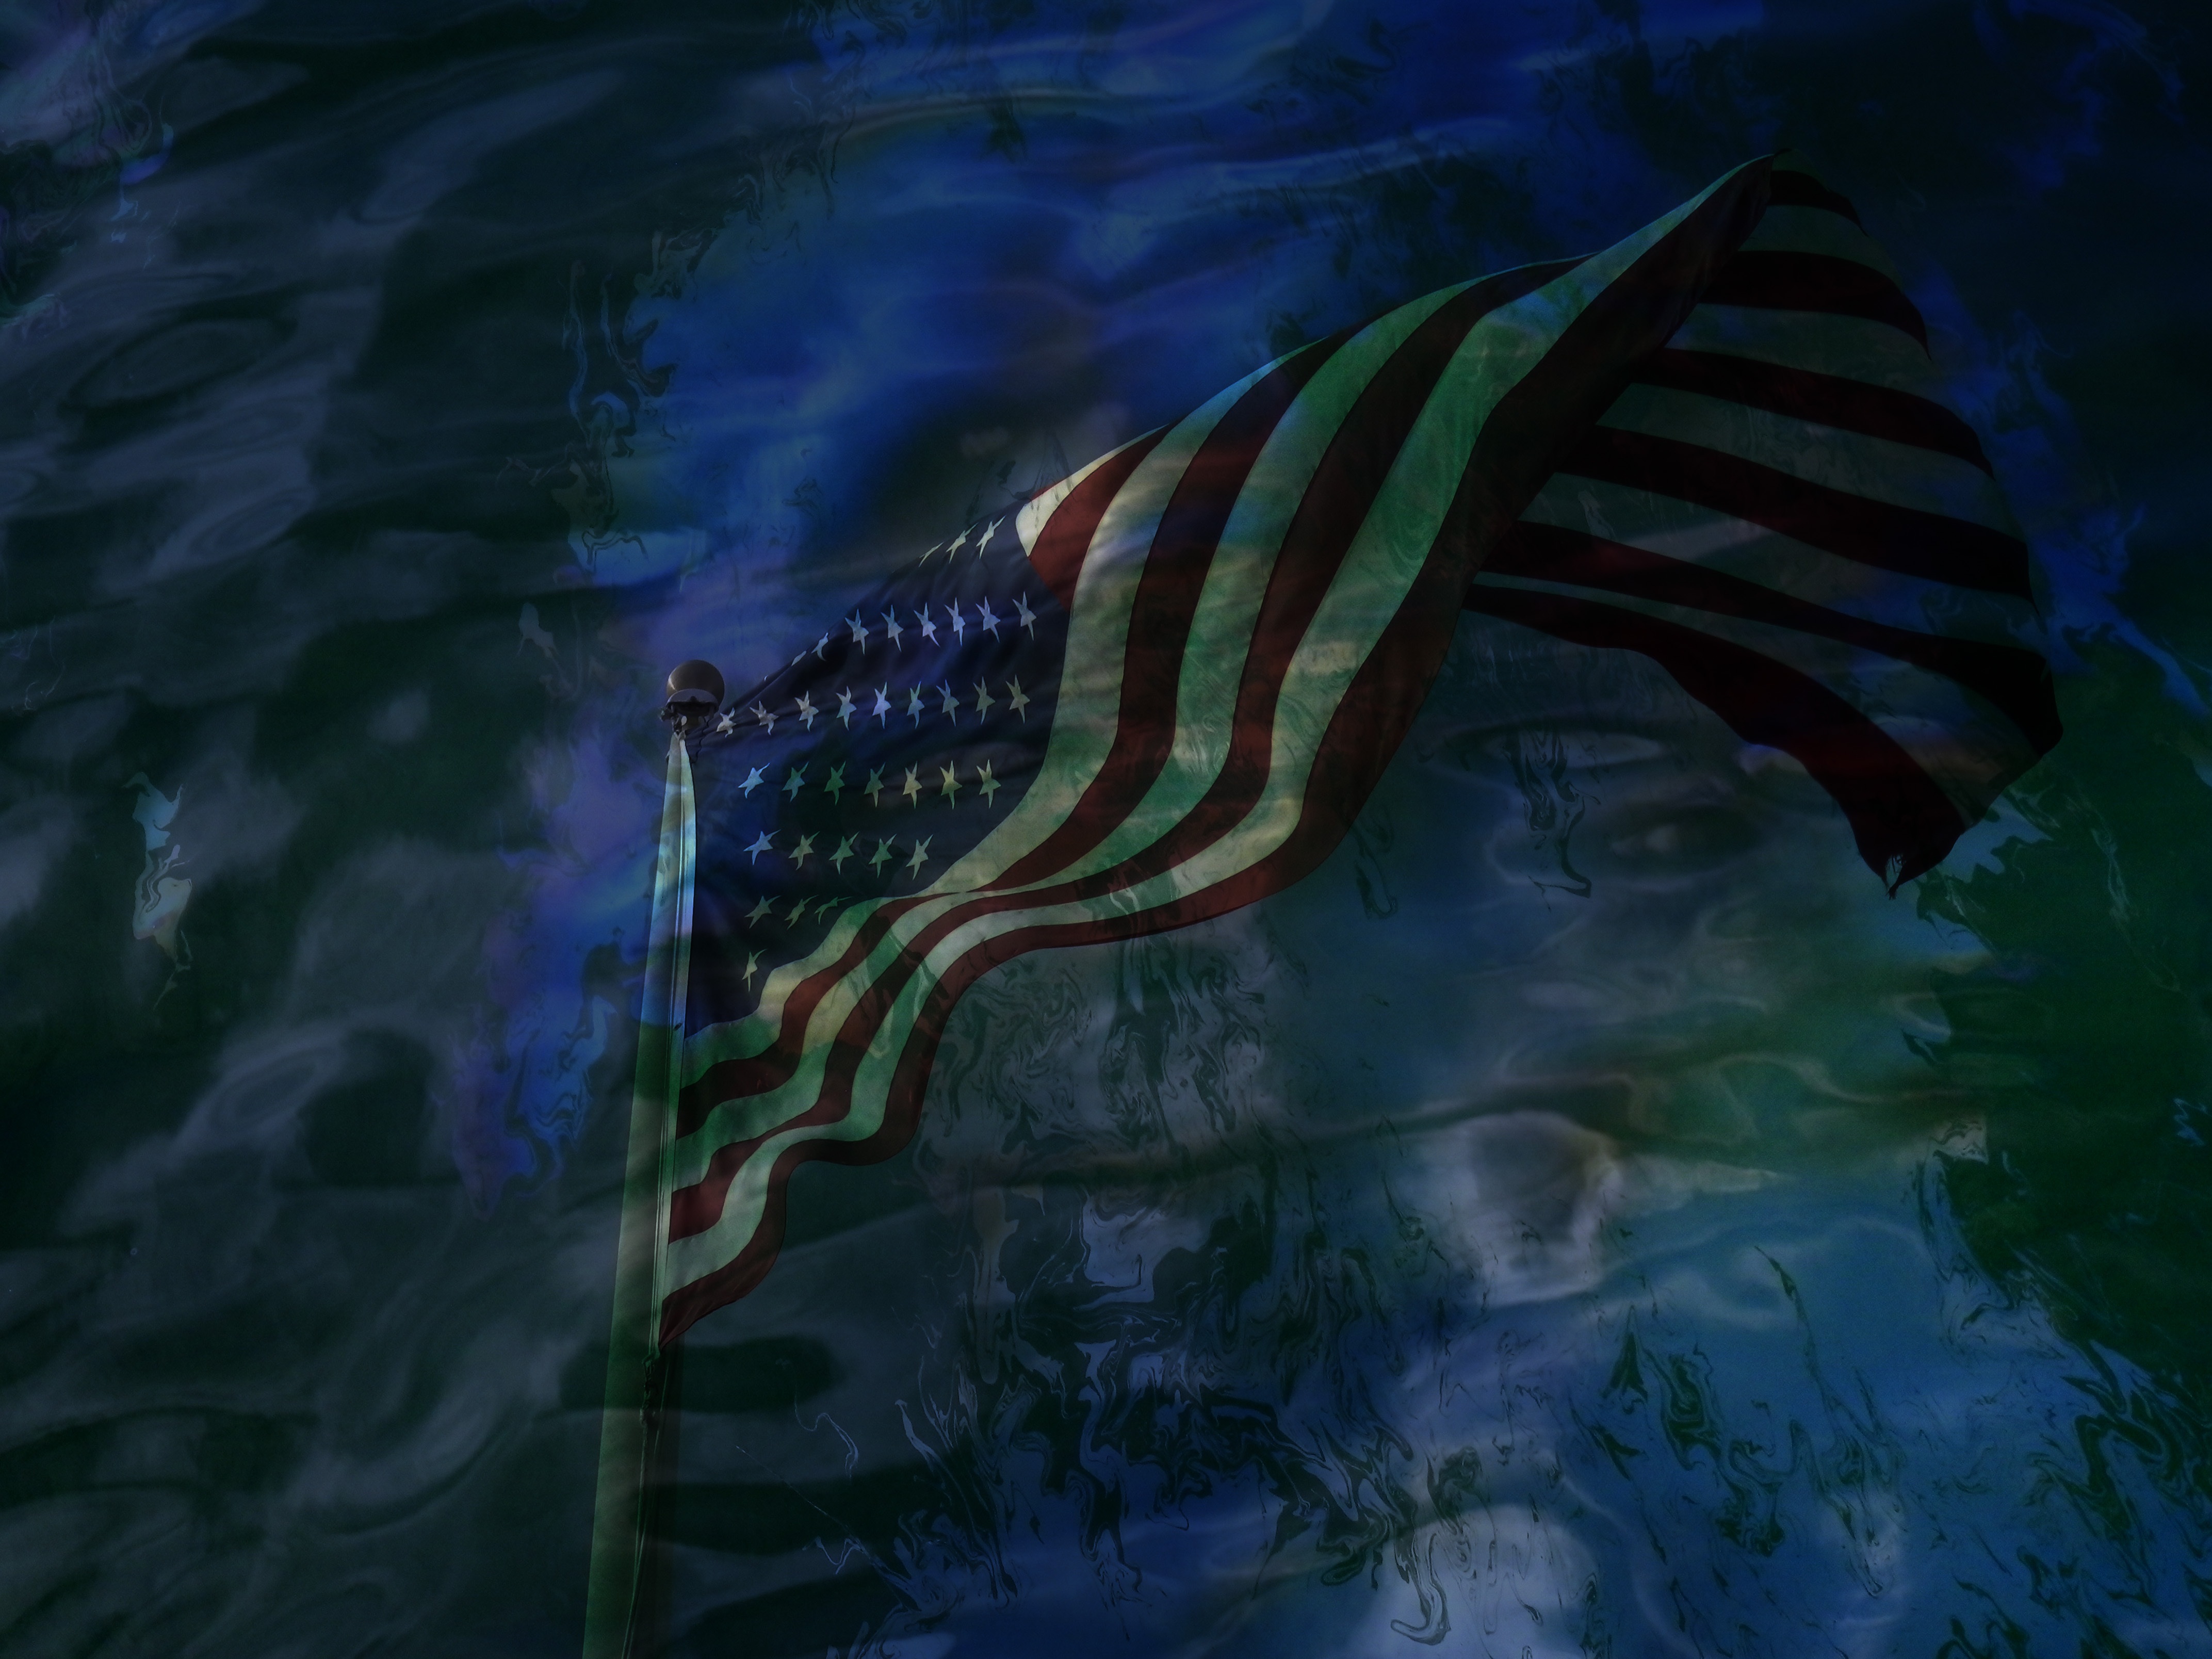
water, wing, wave, underwater, reflection, blue, terrain, spirits, ecosystem, screenshot, computer wallpaper, ghost ship, flag usa, pearl habor